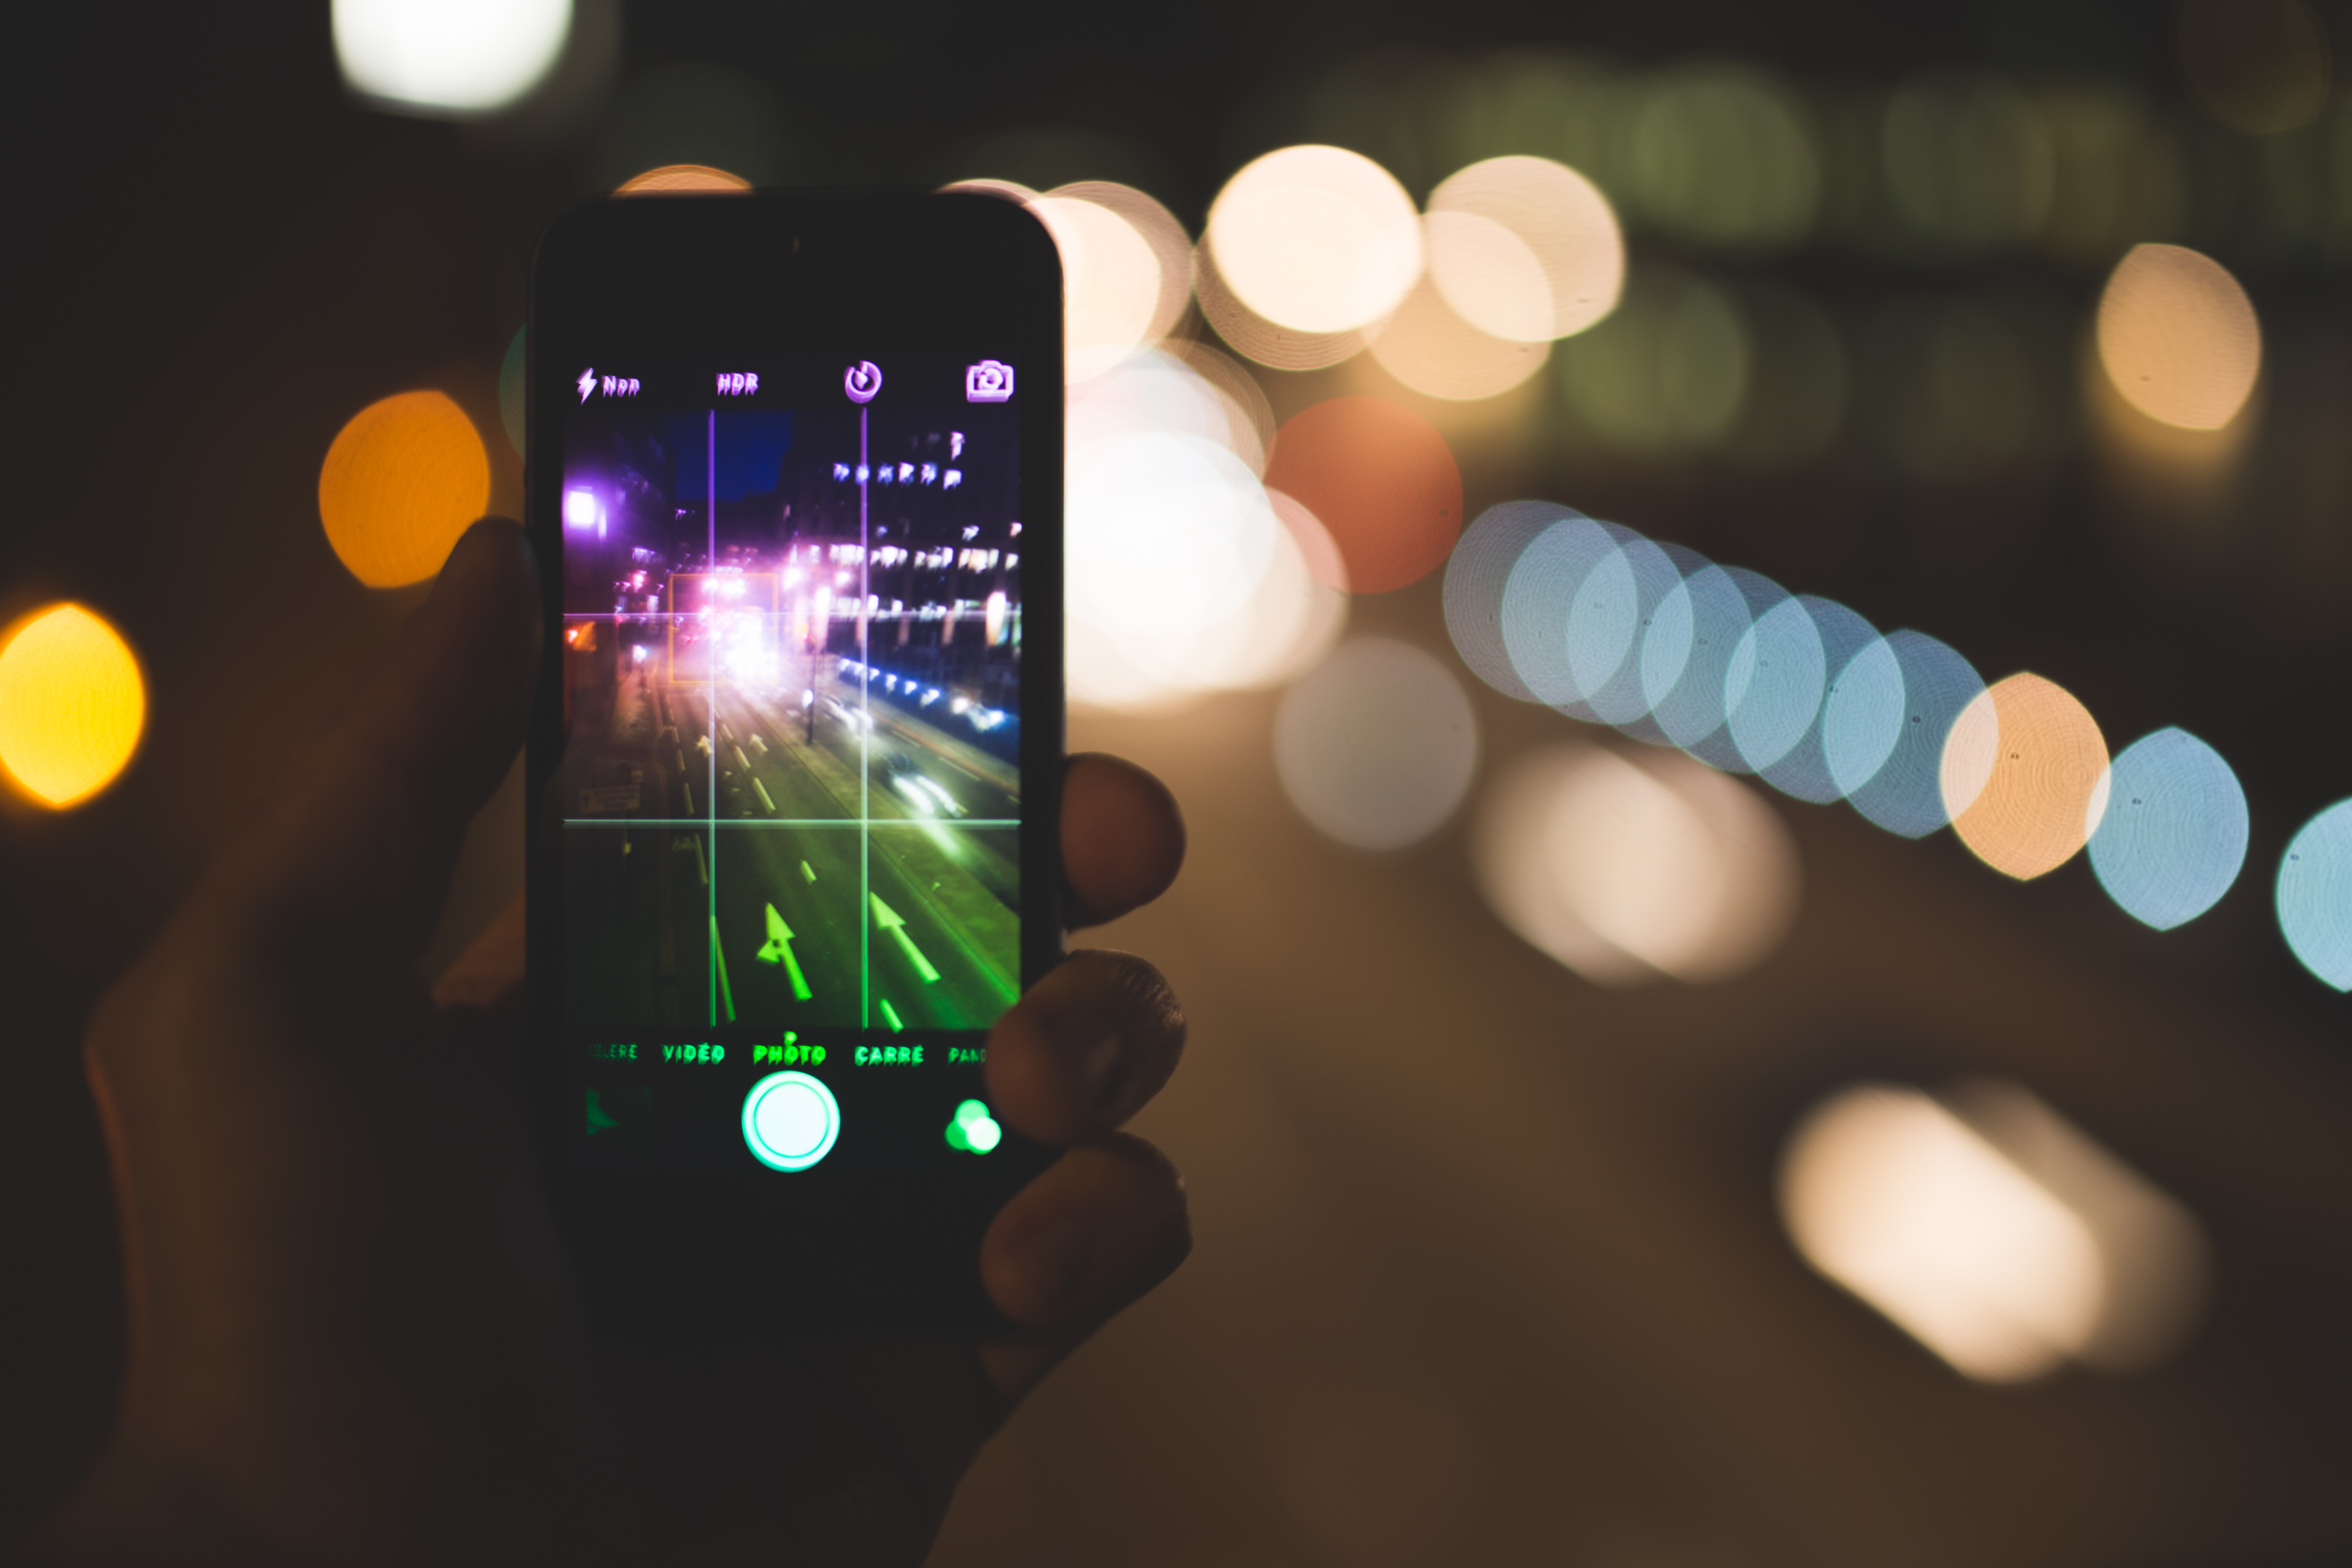
iphone, smartphone, hand, light, bokeh, road, night, green, color, macro, darkness, lighting, circle, shape, screenshot, macro photography, computer wallpaper